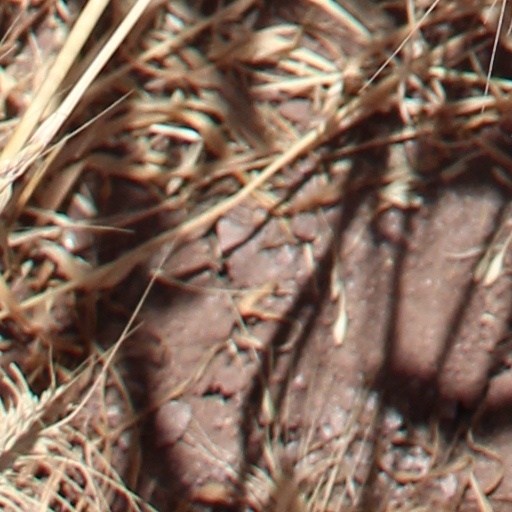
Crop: wheat